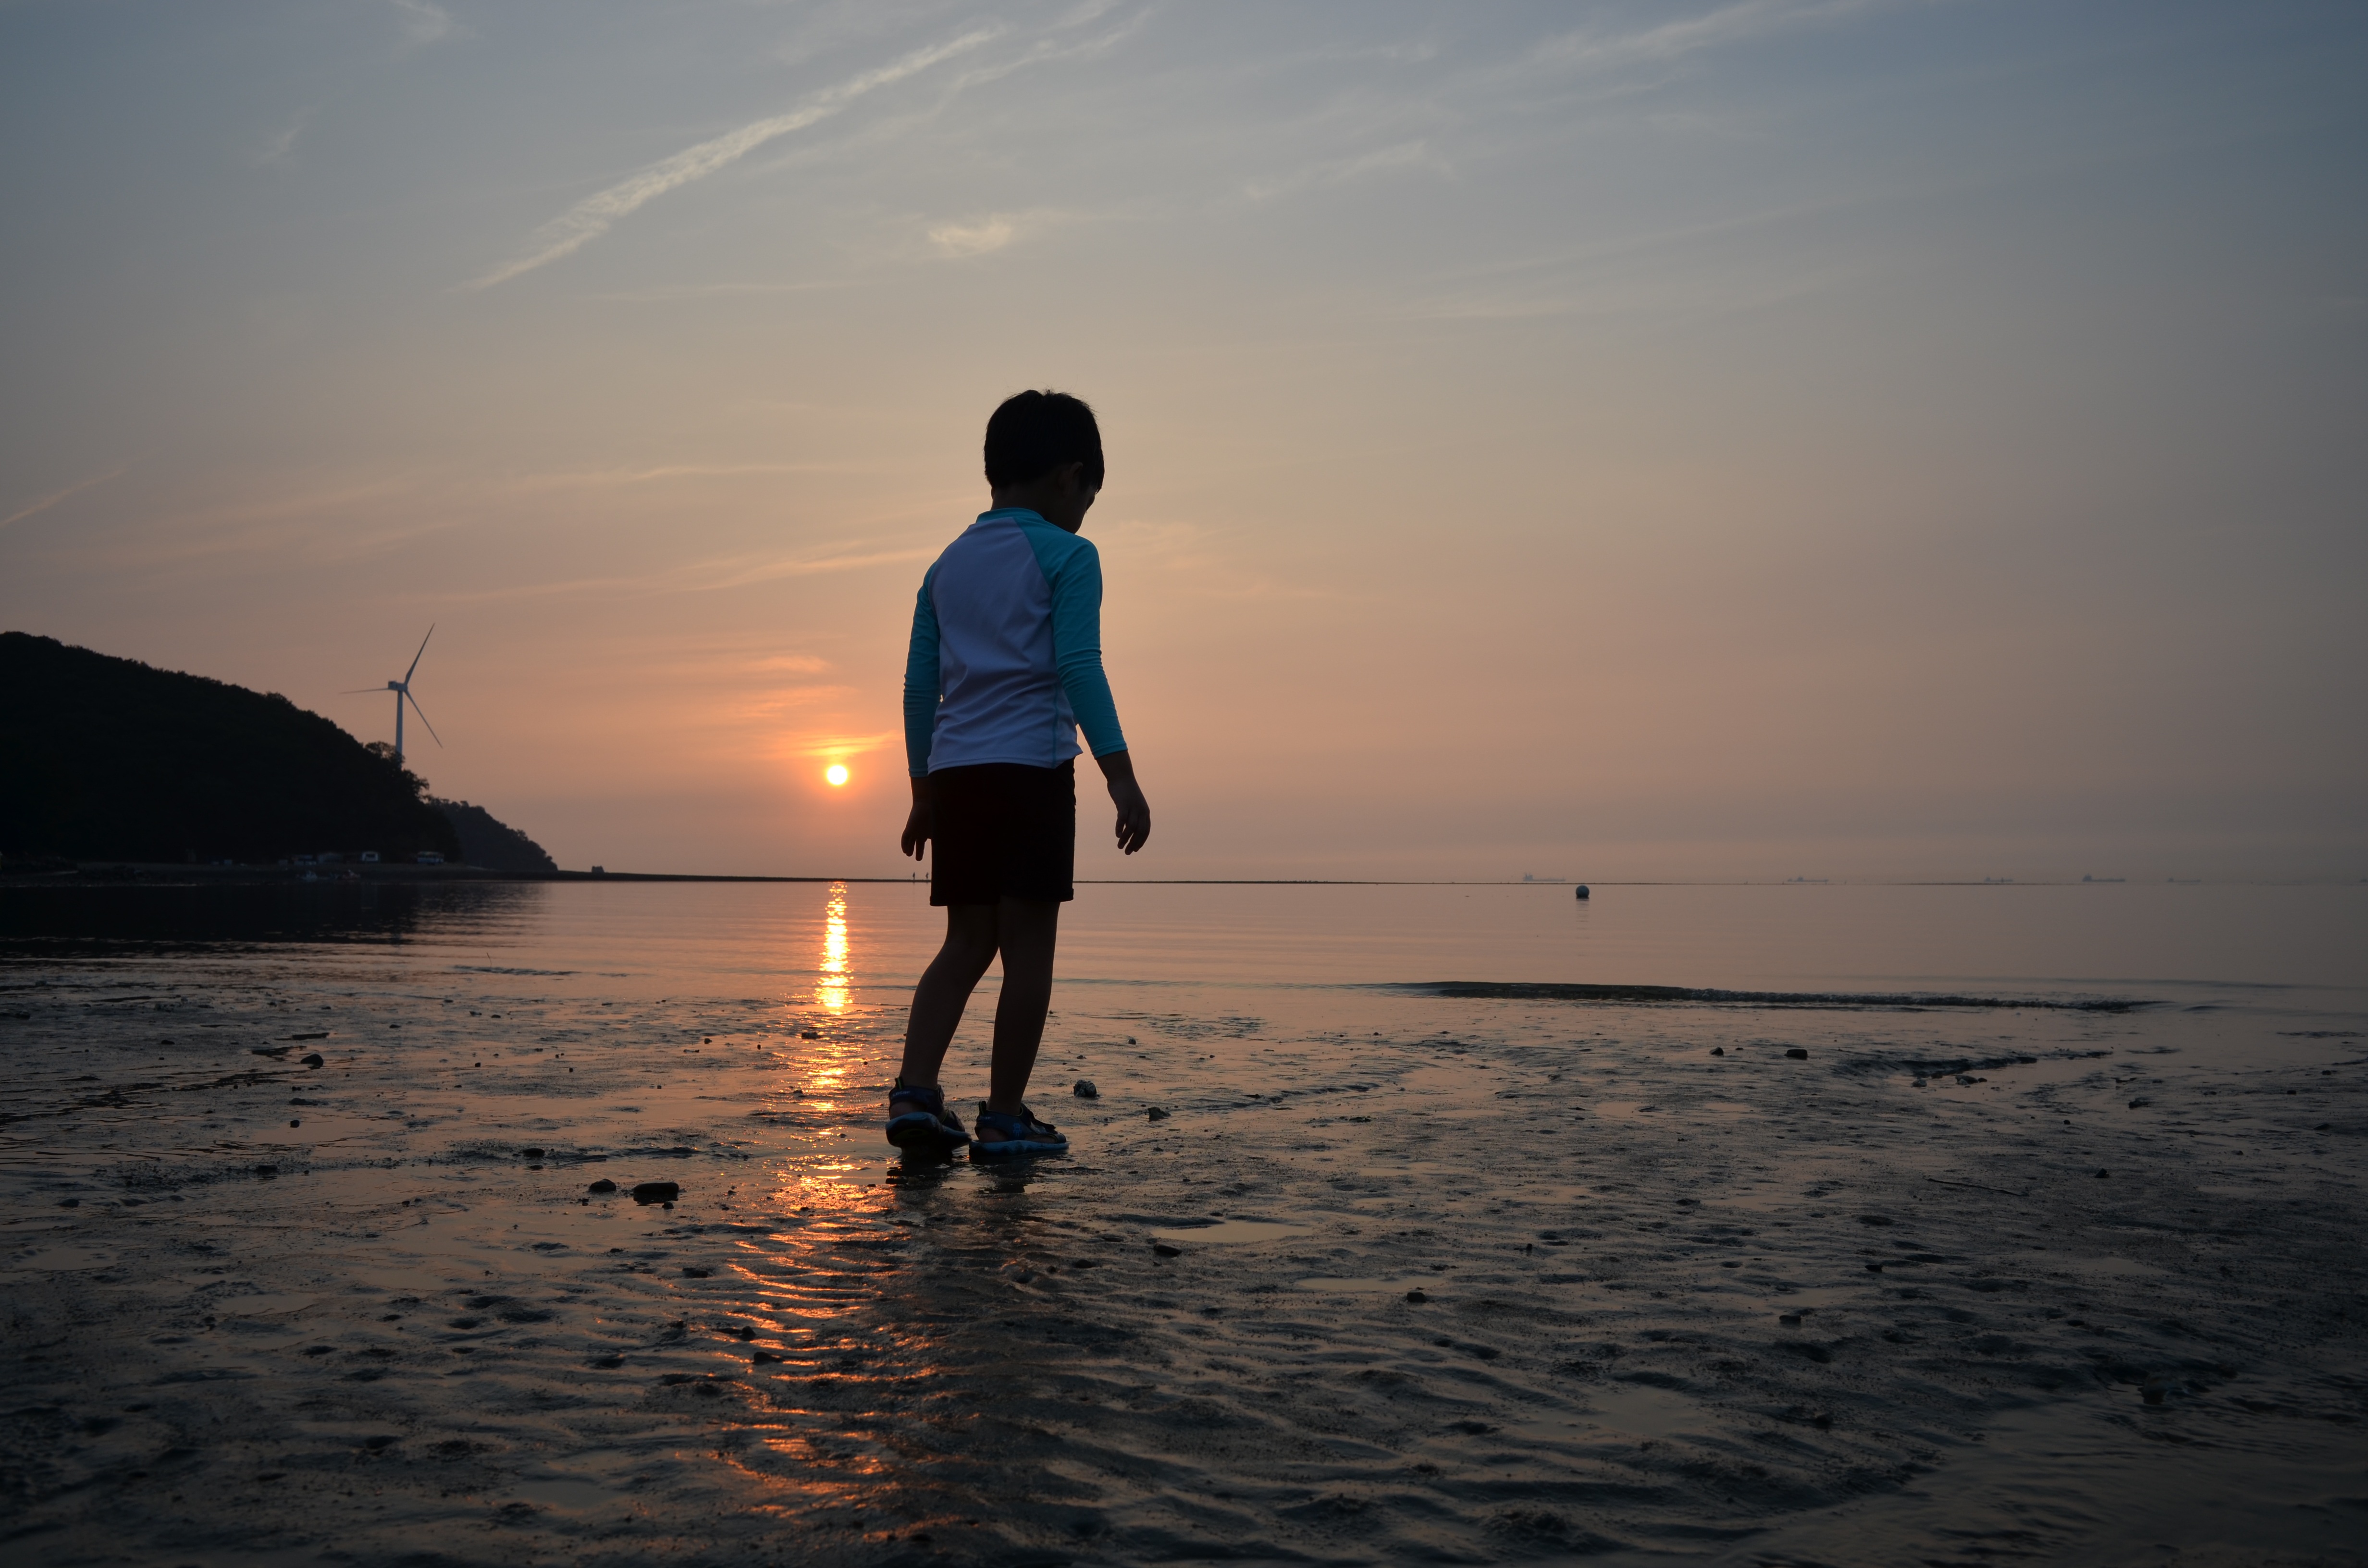
beach, sea, coast, sand, ocean, horizon, cloud, sun, sunrise, sunset, sunlight, morning, shore, wave, dawn, dusk, evening, reflection, glow, body of water, children, tidal